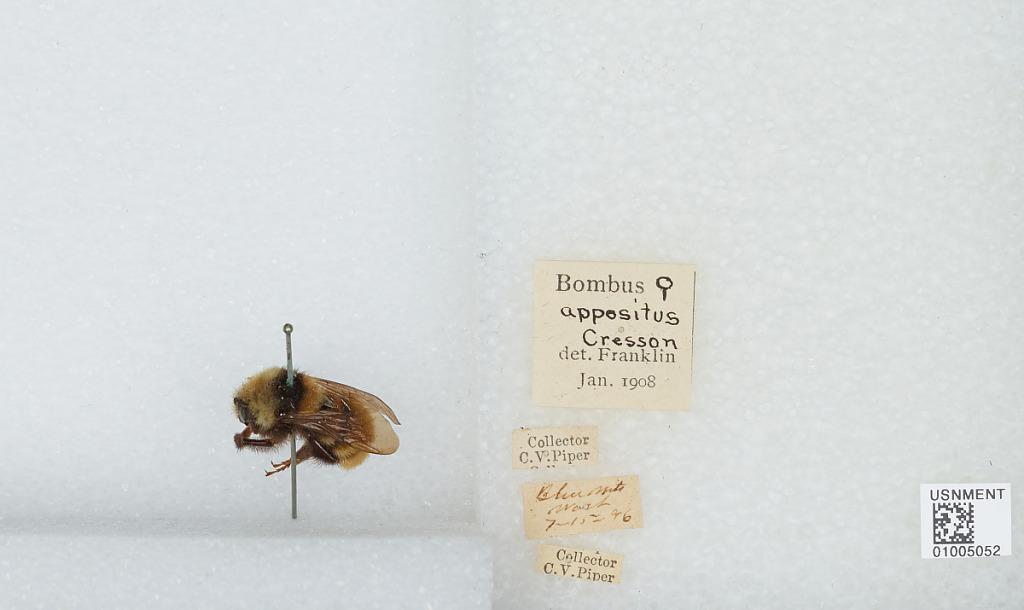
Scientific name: Bombus (Subterraneobombus) appositus Cresson
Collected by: C. Piper
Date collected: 1896-7-15
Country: United States
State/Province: Washington
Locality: Blue Mountains
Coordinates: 46.1236, -117.632
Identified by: Franklin